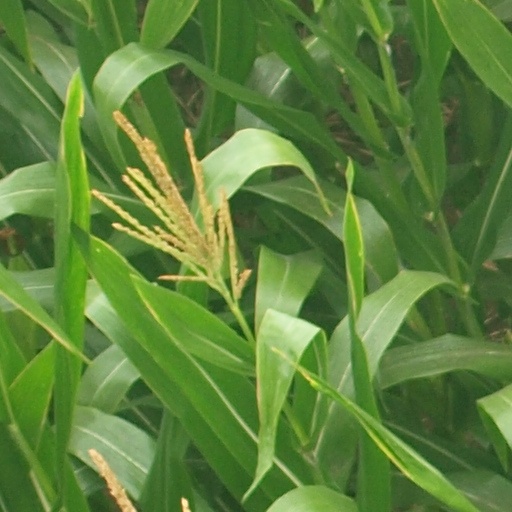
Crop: maize; corn